List of SANFL records

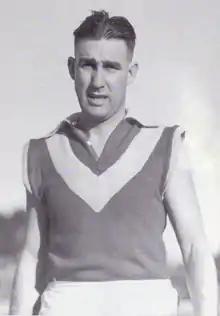
Ken Farmer

Note: These tallies refer to goals kicked in premiership matches (home-and-away and finals matches) only.